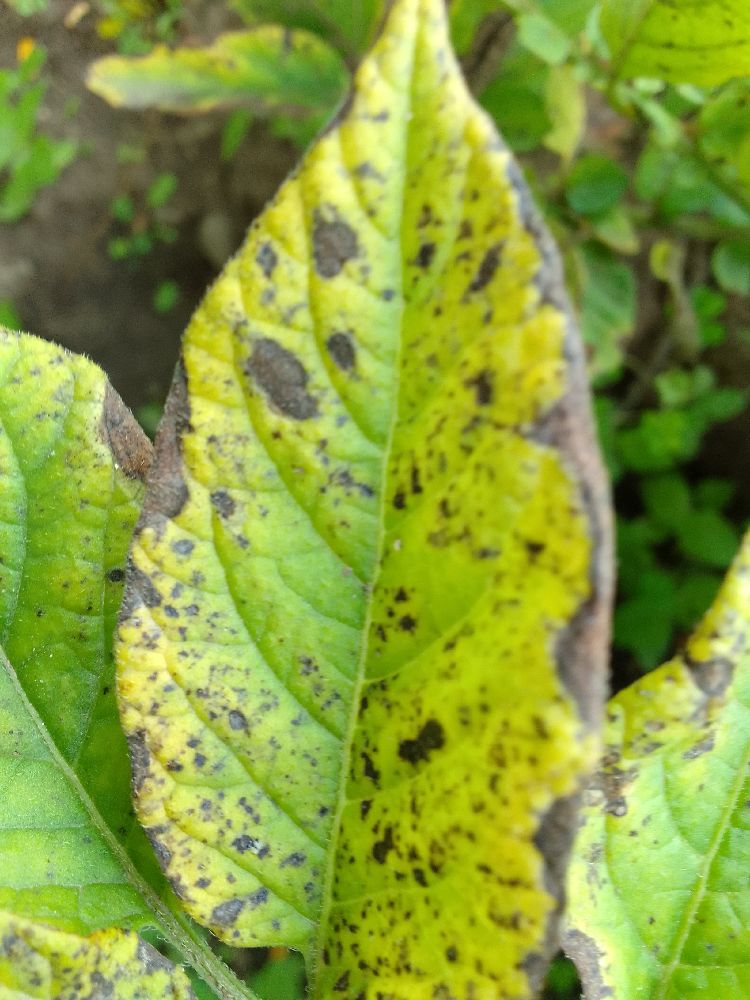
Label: Early blight